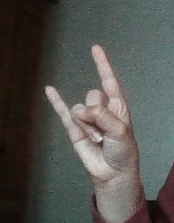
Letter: la